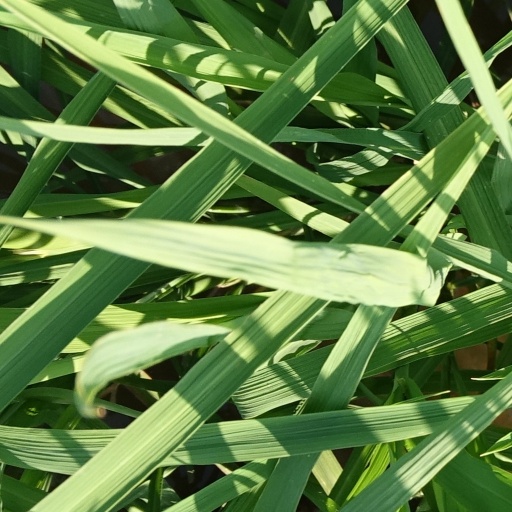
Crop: rice